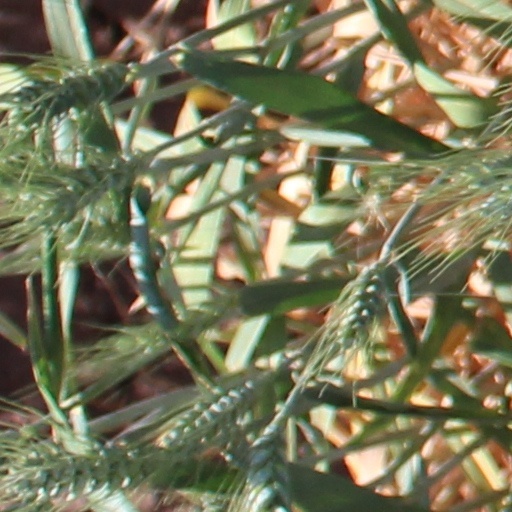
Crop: wheat